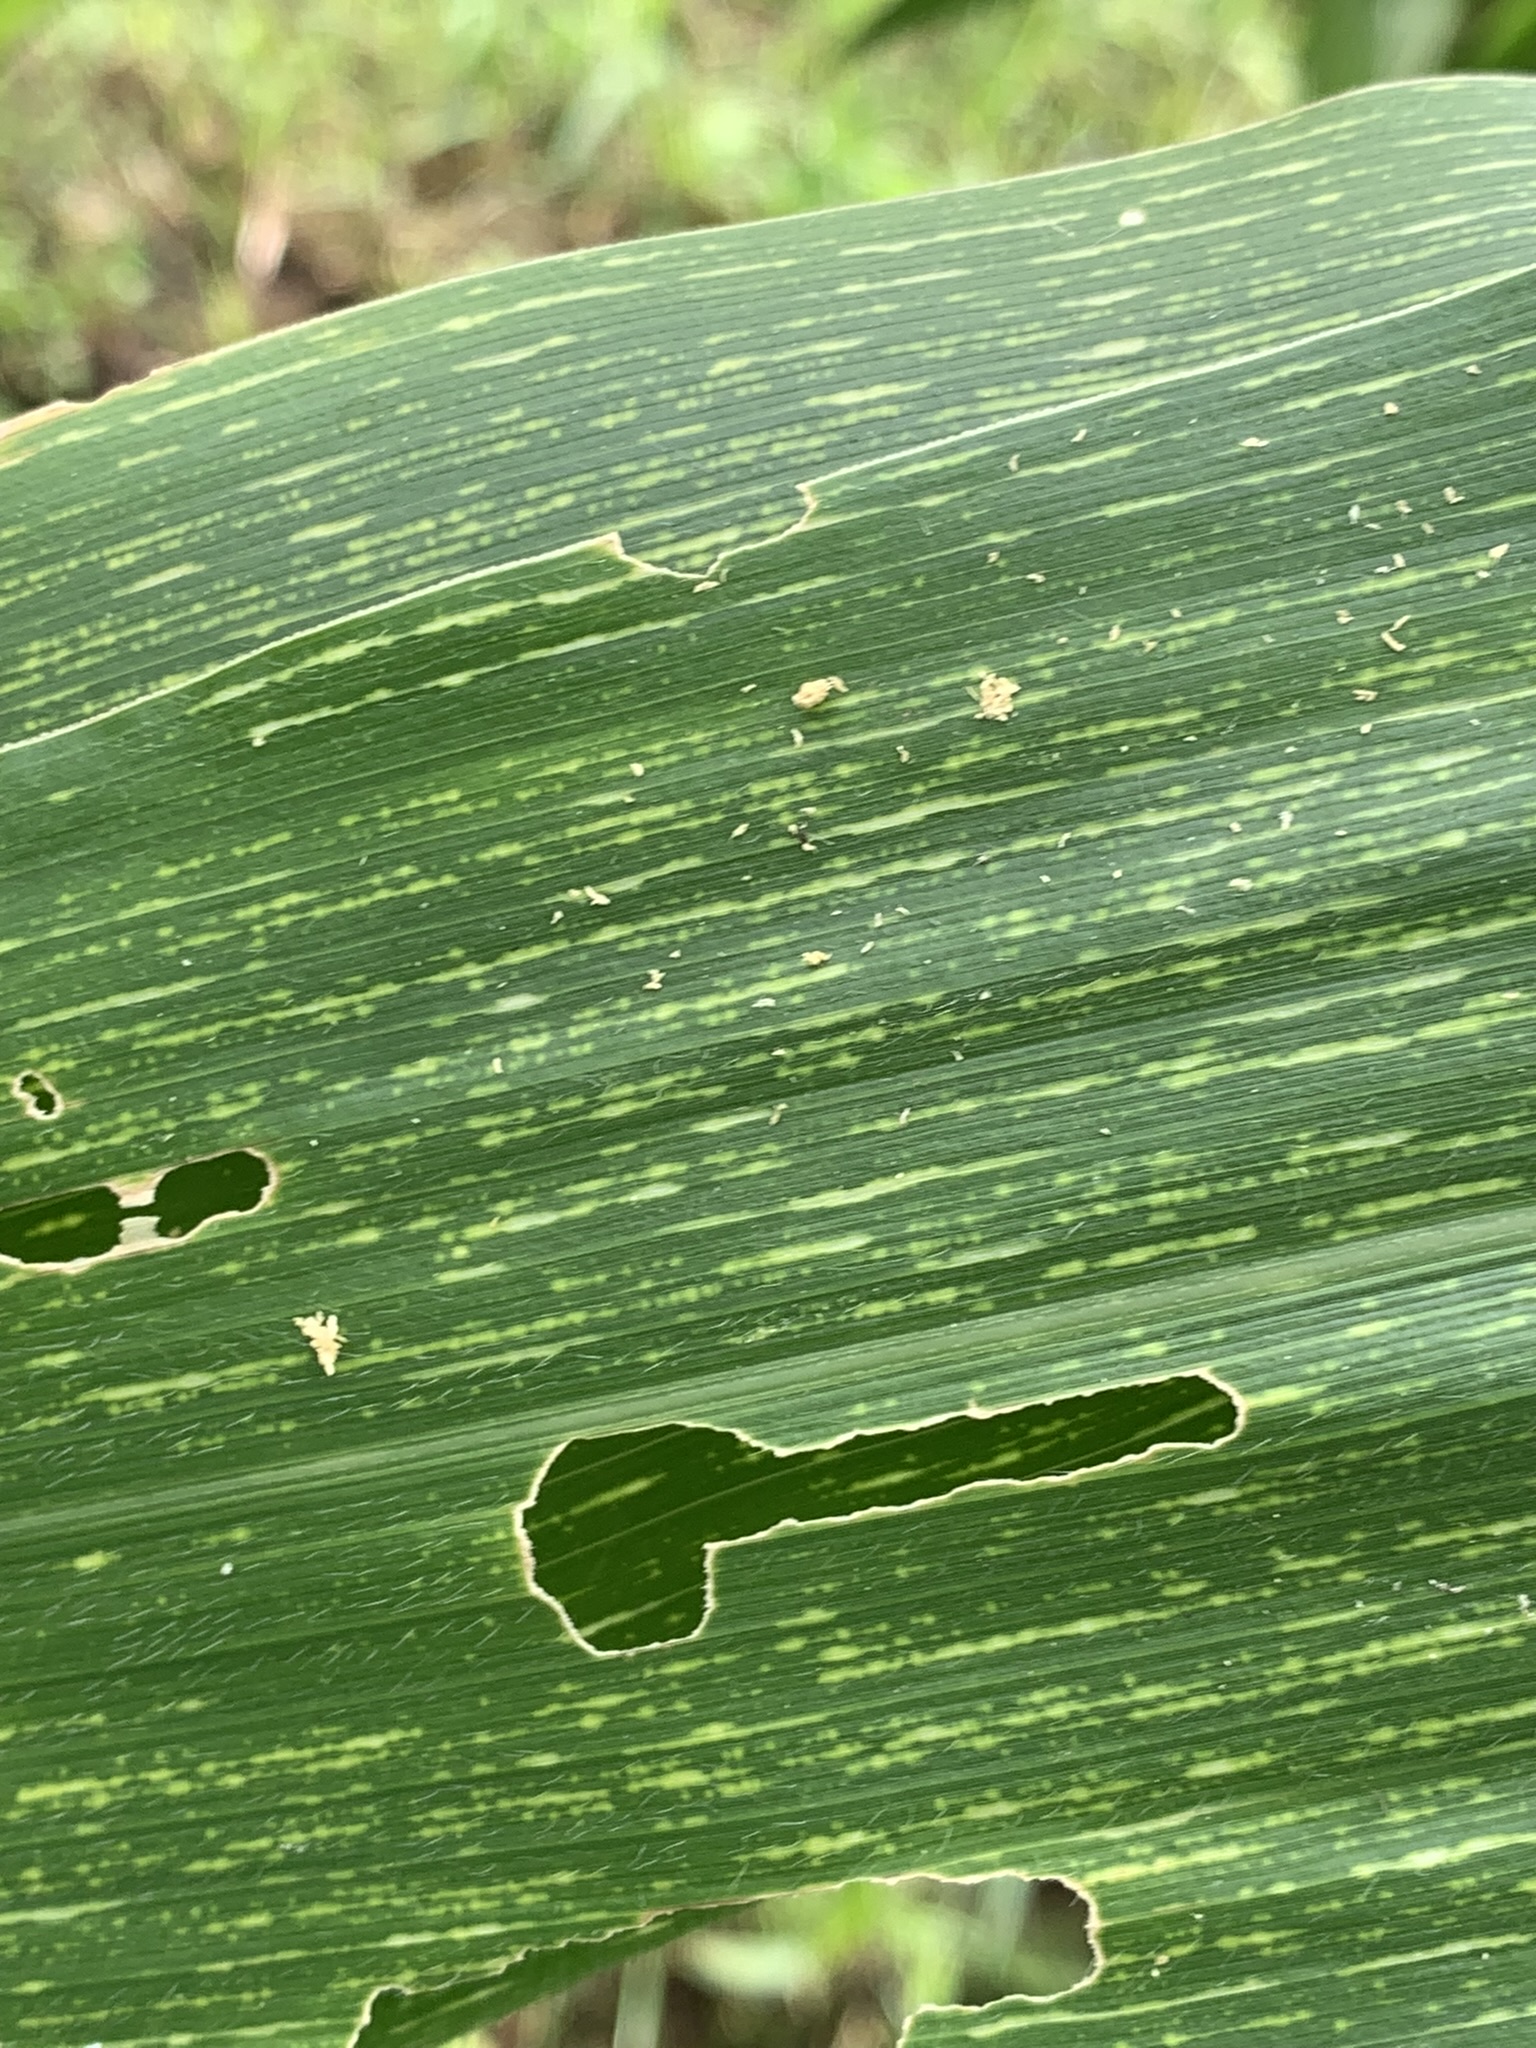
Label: MSV